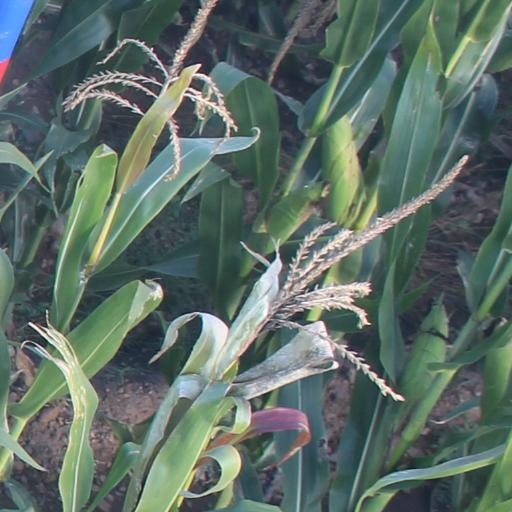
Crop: maize; corn